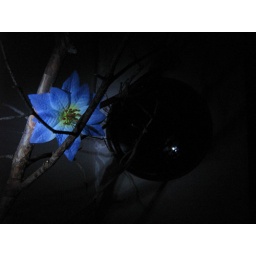
You can't really see it in the picture, but the flower is seen again in the black pool of water.